Take a Swing at Cancer

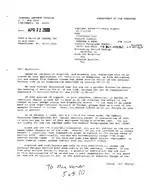
Take a Swing at Cancer - 501(c)(3) IRS Designation Letter

The organization's roots began in 1991 when a small group of volunteers, known informally as the Softball Against Cancer Committee, came together to run a charity softball event.